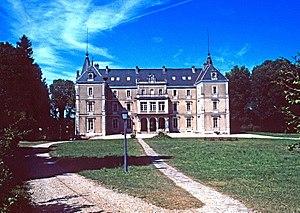
Château de Clervans à Chamblay (39380) en 1977 lorsque ce bâtiment accueillait la colonie de vacances Peugeot.
Chamblay est une commune française située dans le département du Jura, en région Bourgogne-Franche-Comté.